Caloundra (suburb)

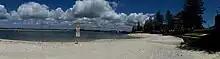
Bulcock Beach, 2012

Bulcock Street is the central business district of the Caloundra urban centre.